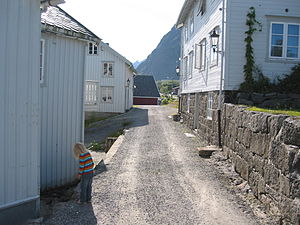
Sørvågen
Gade i Sørvågen.
Sørvågen er et byområde og et fiskevær i Moskenes kommune i Lofoten i Nordland fylke. Bebyggelsen har 445 indbyggere pr. 1. januar 2012, og ligger på sydøstsiden af Moskenesøya.